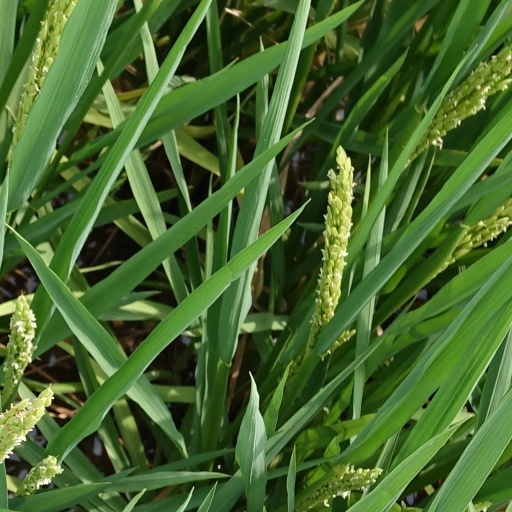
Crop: rice